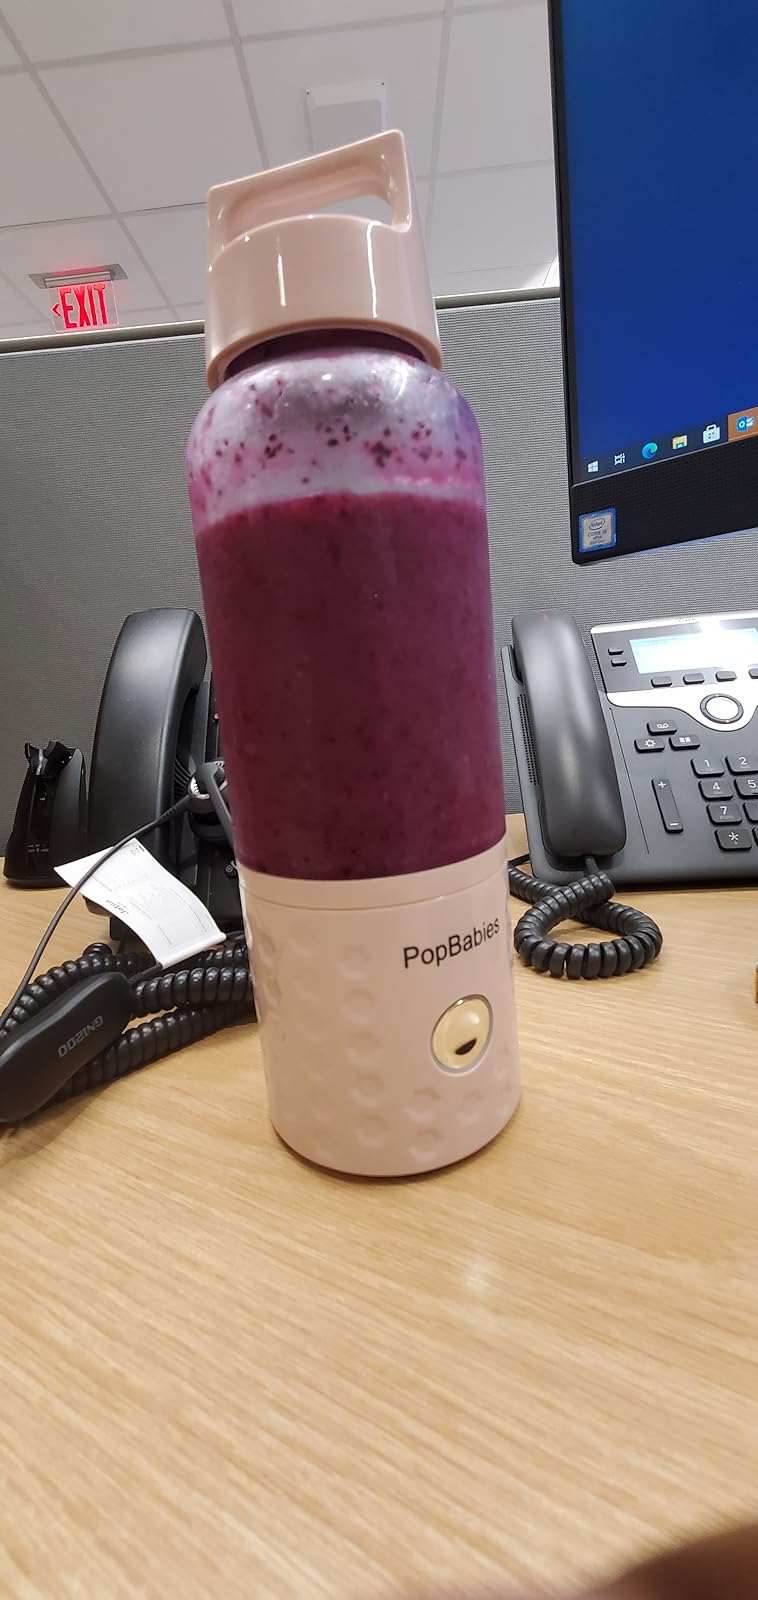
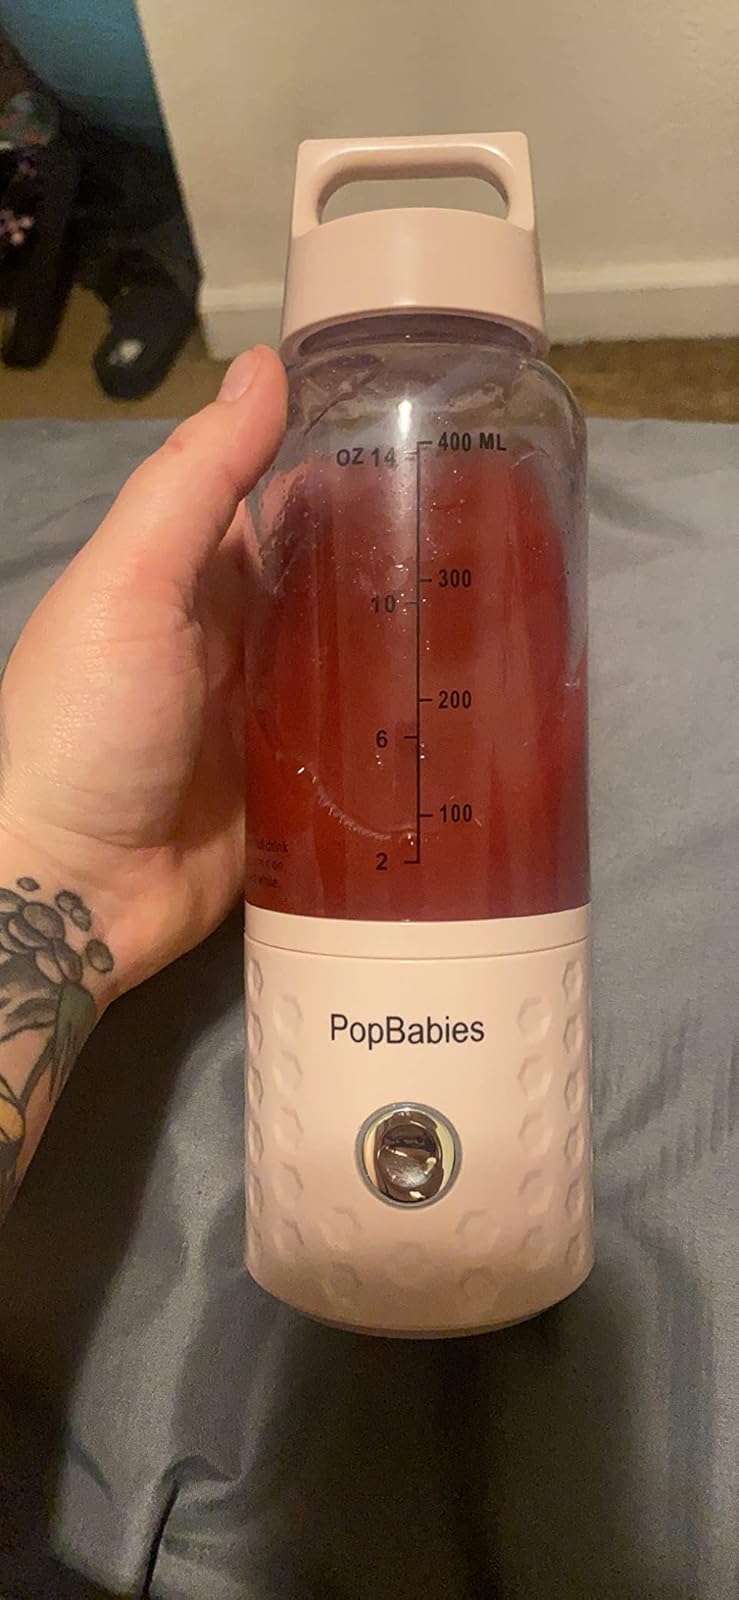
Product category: items_blender
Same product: yes